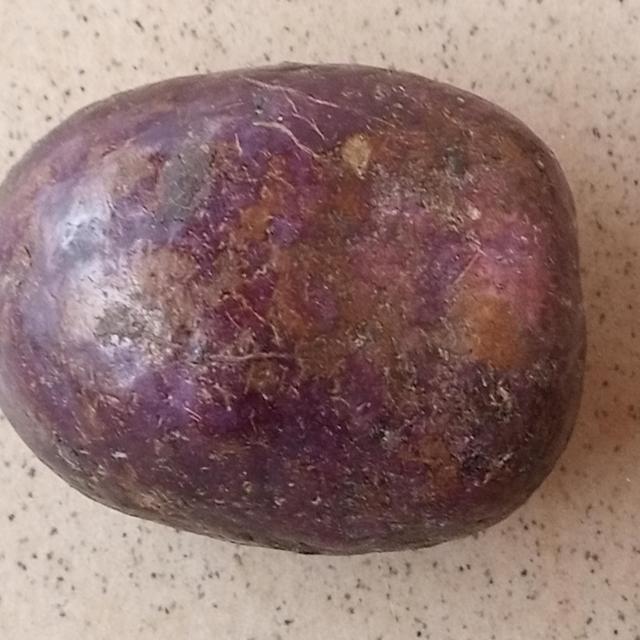
Plum grade: unaffected